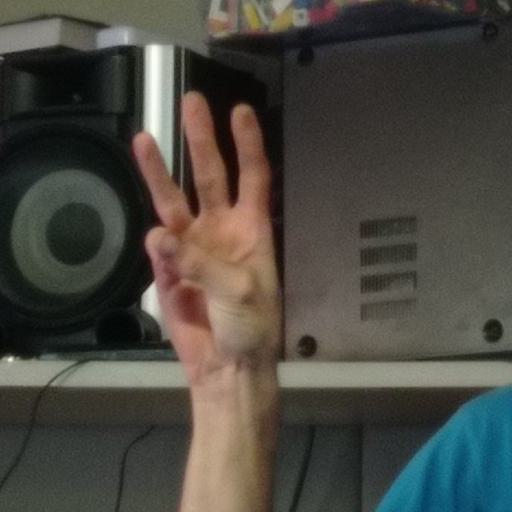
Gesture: three